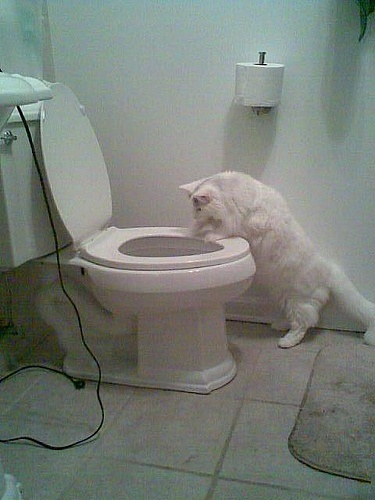
A cat standing up on the side of a white toilet.
A white cat is standing and looking into a toilet.
A kitten looks into the commode possibly looking for a drink.
A cat is fascinated by the toilet bowl.
a white cat playing in the water in a toilet